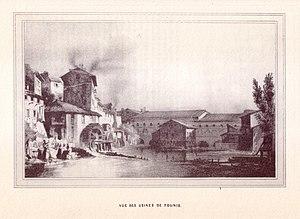
Toulouse (Haute-Garonne, France)
43° 35′ 47,69″ N, 1° 26′ 29,34″ E
La rue du Moulin-du-Château est une rue du centre historique de Toulouse, en France. Elle se situe au sud du quartier des Carmes, dans le secteur 1 de la ville, et appartient au secteur sauvegardé de Toulouse.